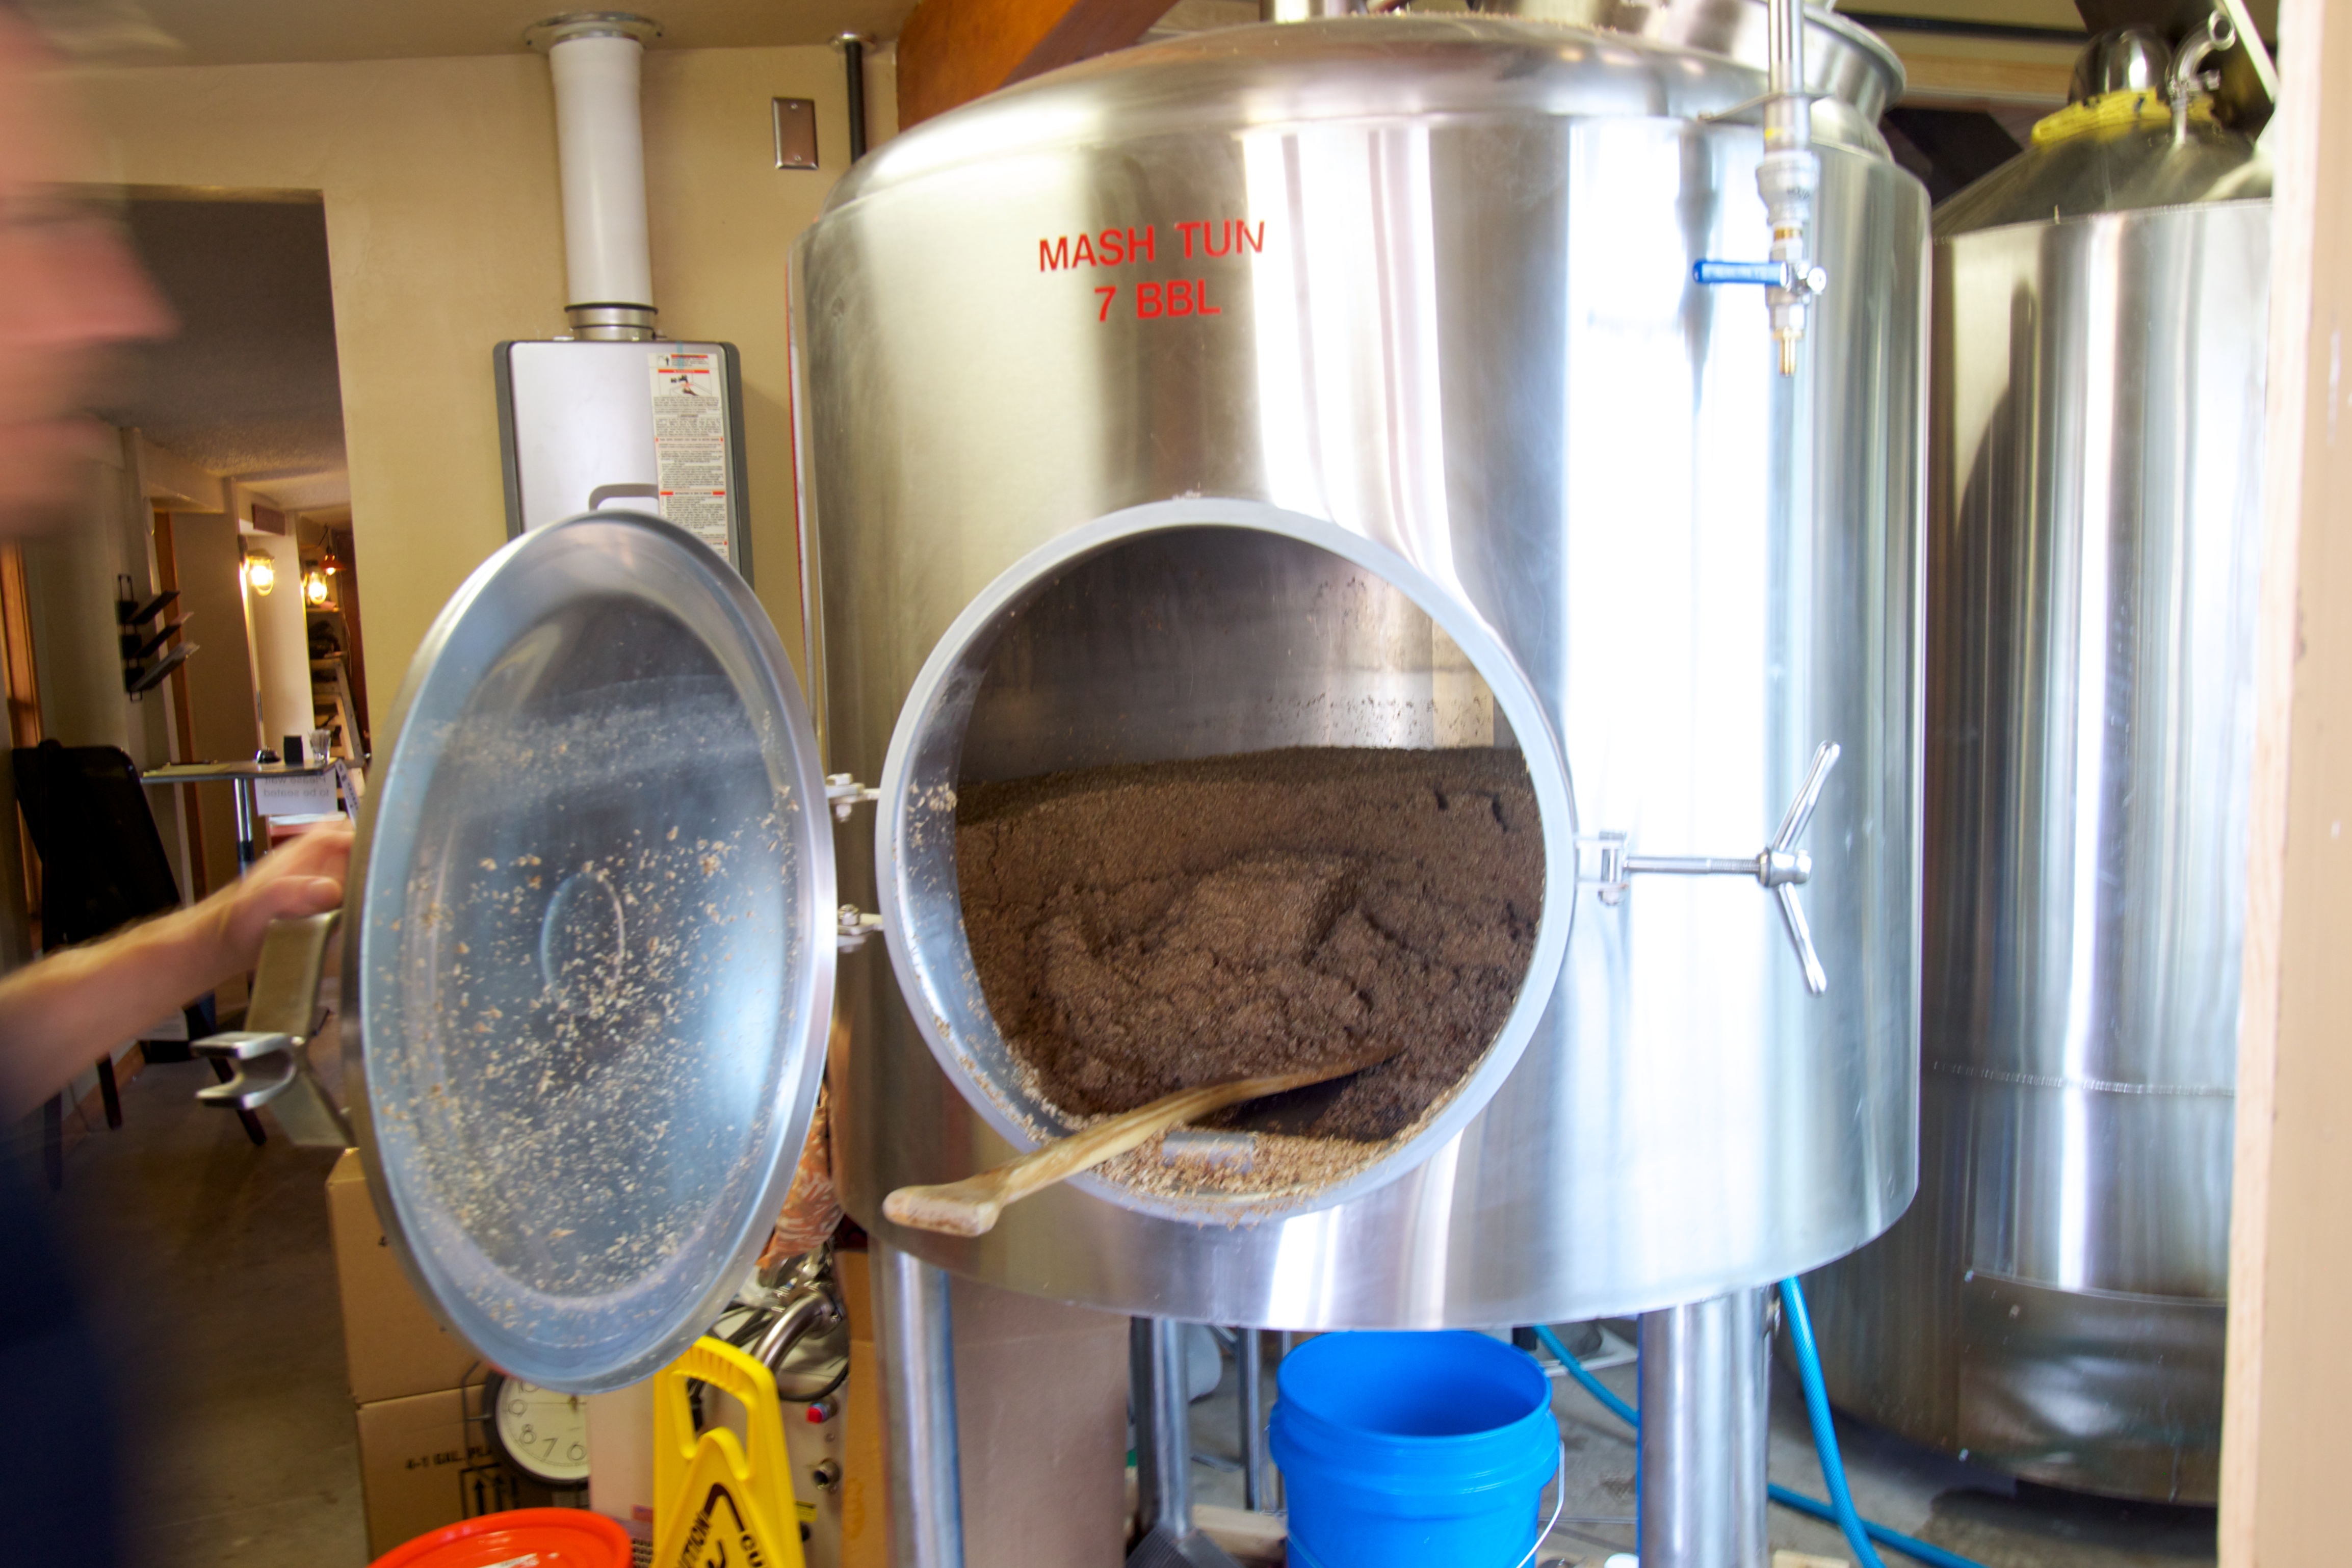
drink, drum, drums, thatbrewery, brewery, man made object